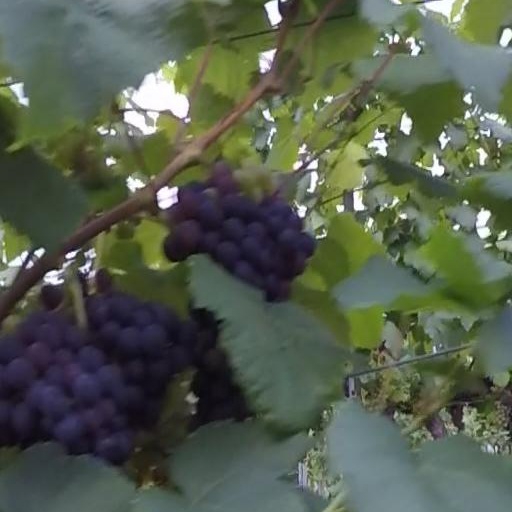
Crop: grape